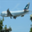
Label: airplane